Rostov Kremlin

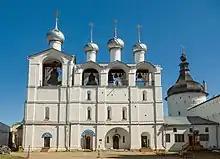
Assumption Cathedral Belfry, Rostov Kremlin, Russia. 2018

A completely different architectural treatment has the Church of Gregory the Theologian (1680s), which is a part of the Grigoriev Monastery, that was attributed or completely dependent on the Metropolitan. At first glance, the Church of Gregory the Theologian with its multi-pitched completion and five-domed structure is close to other Kremlin churches. But there are no either an arcature-columnar belt, or a tile one, or rich platbands in its decoration. That had to underline the ascetic essence of the monastery life.